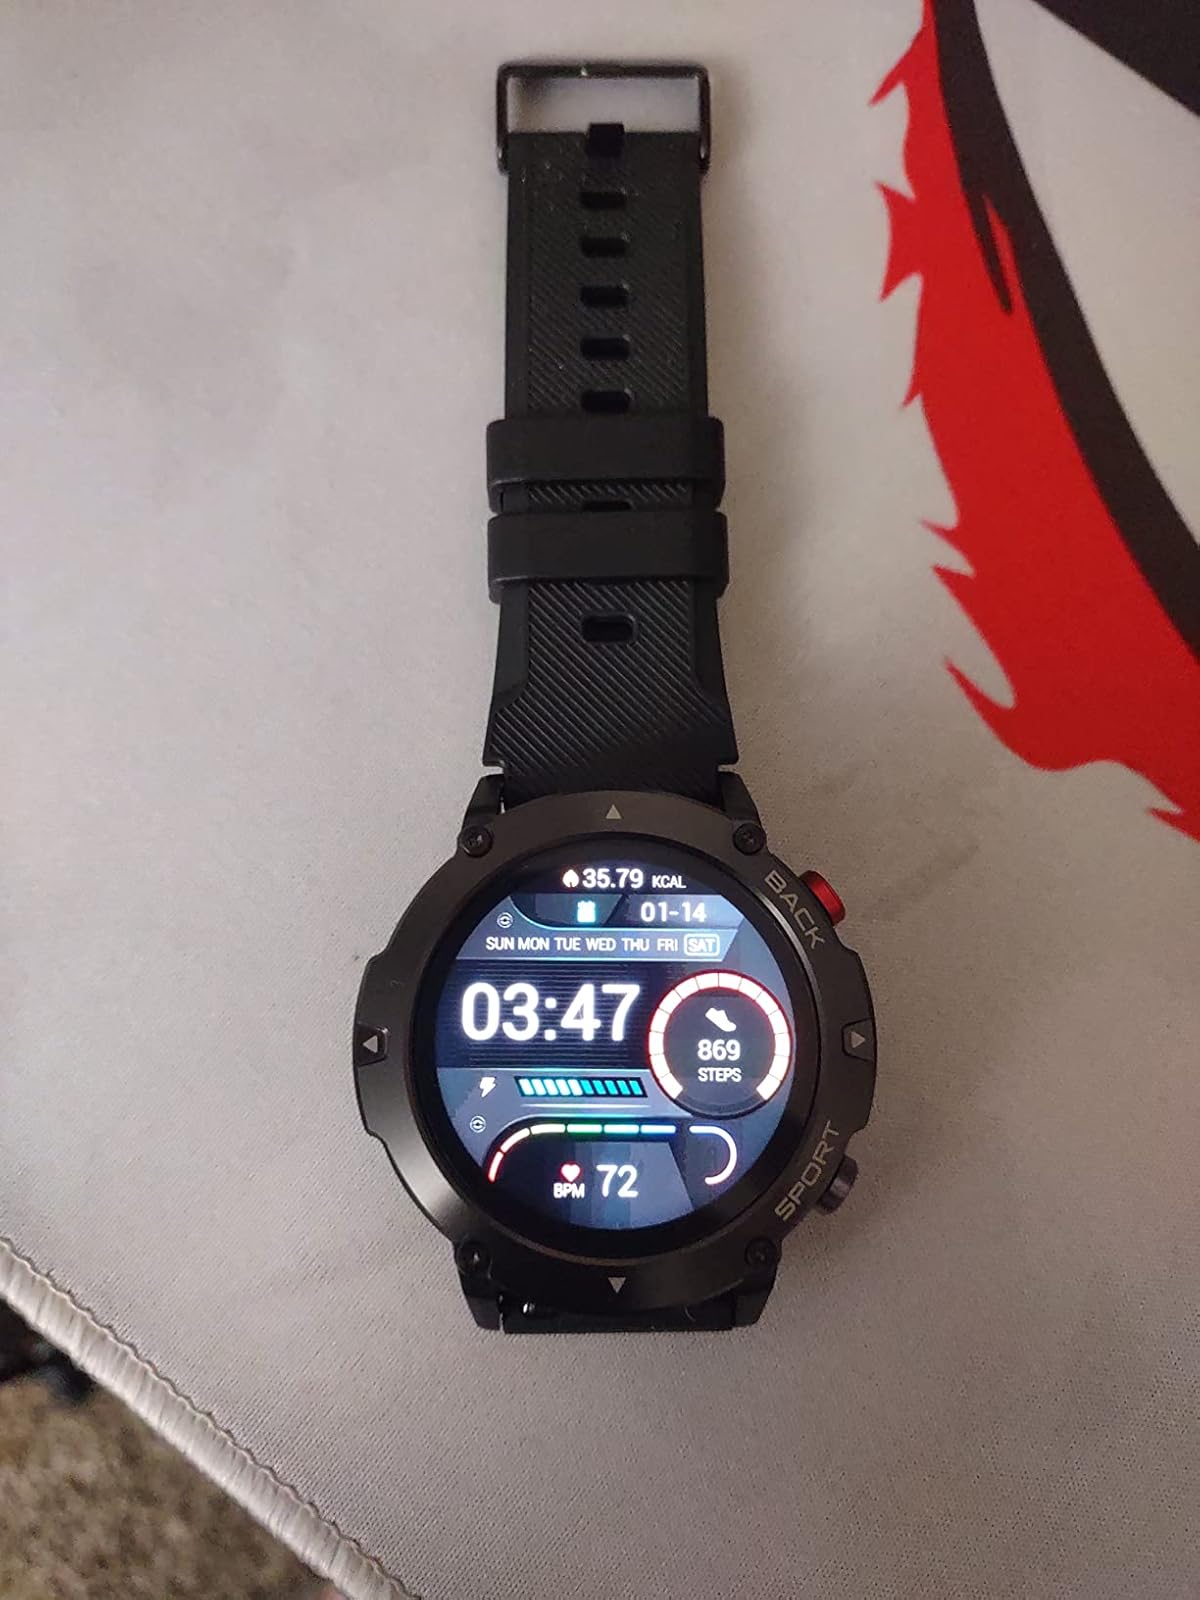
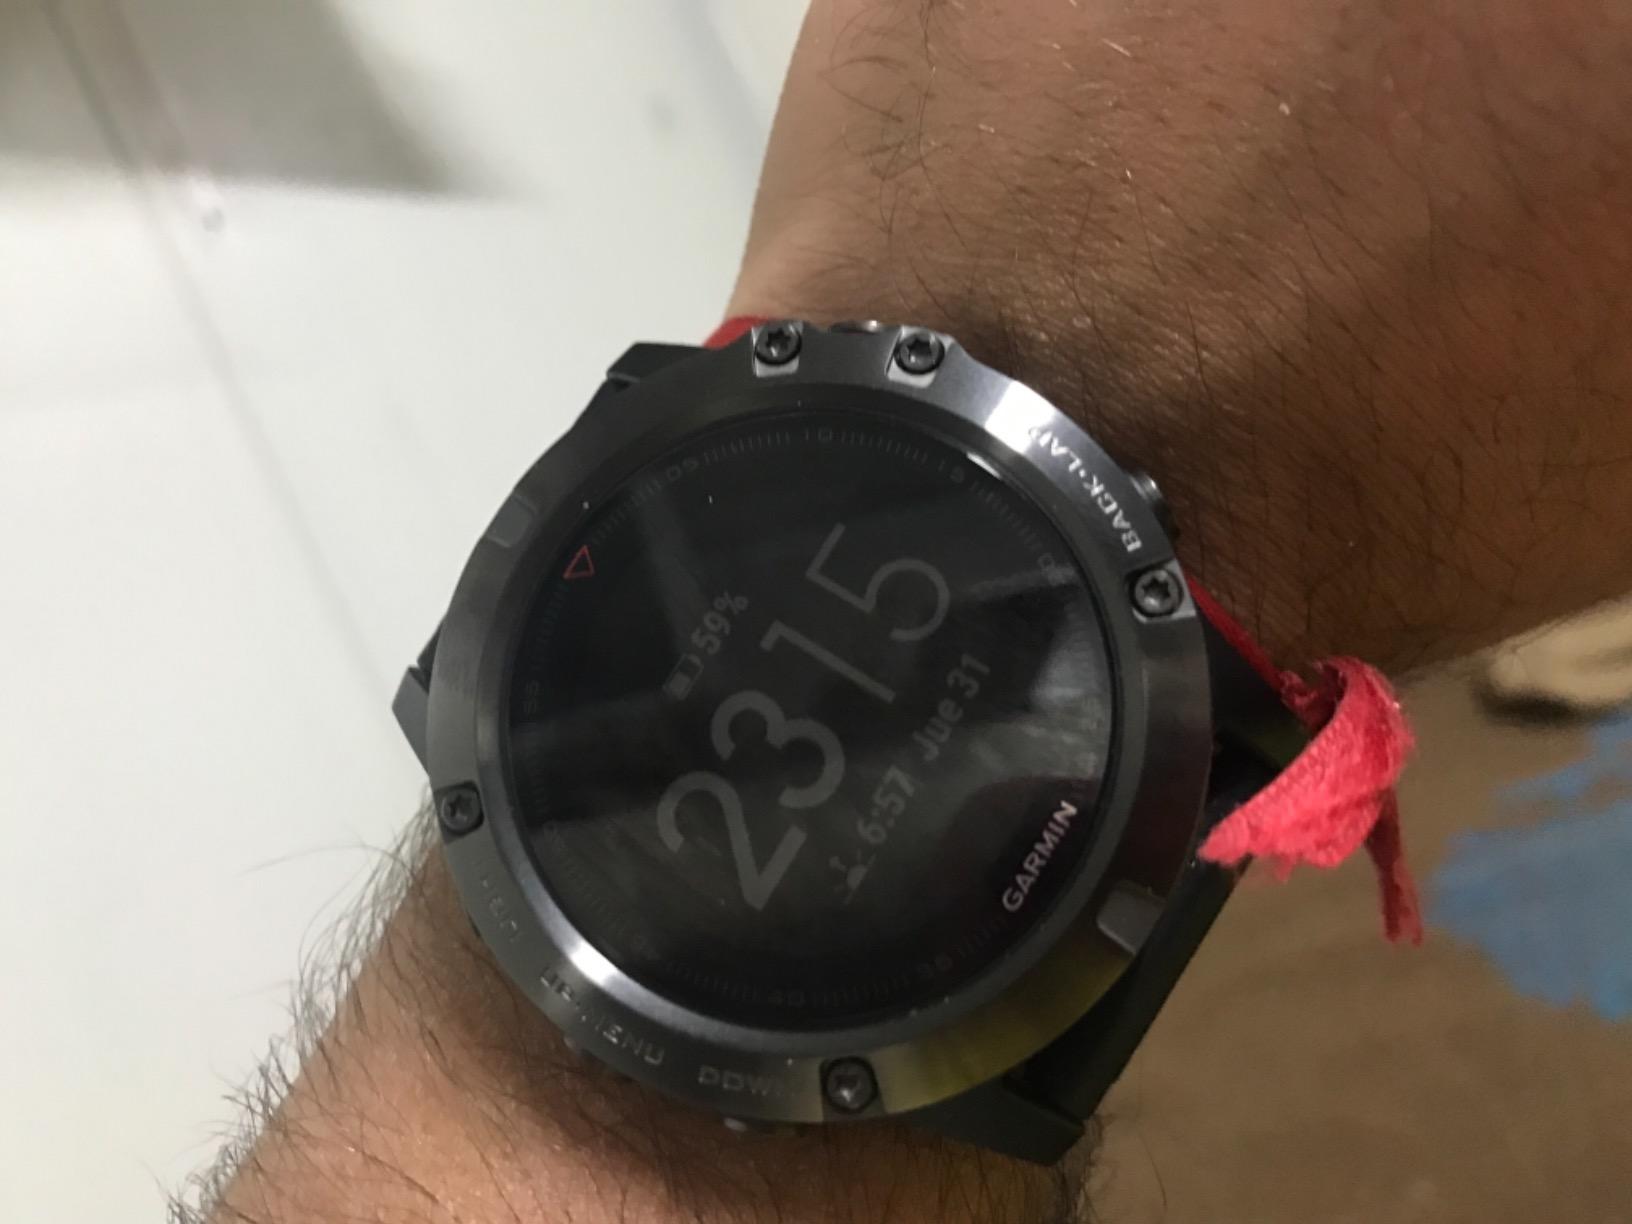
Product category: smartwatch
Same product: no